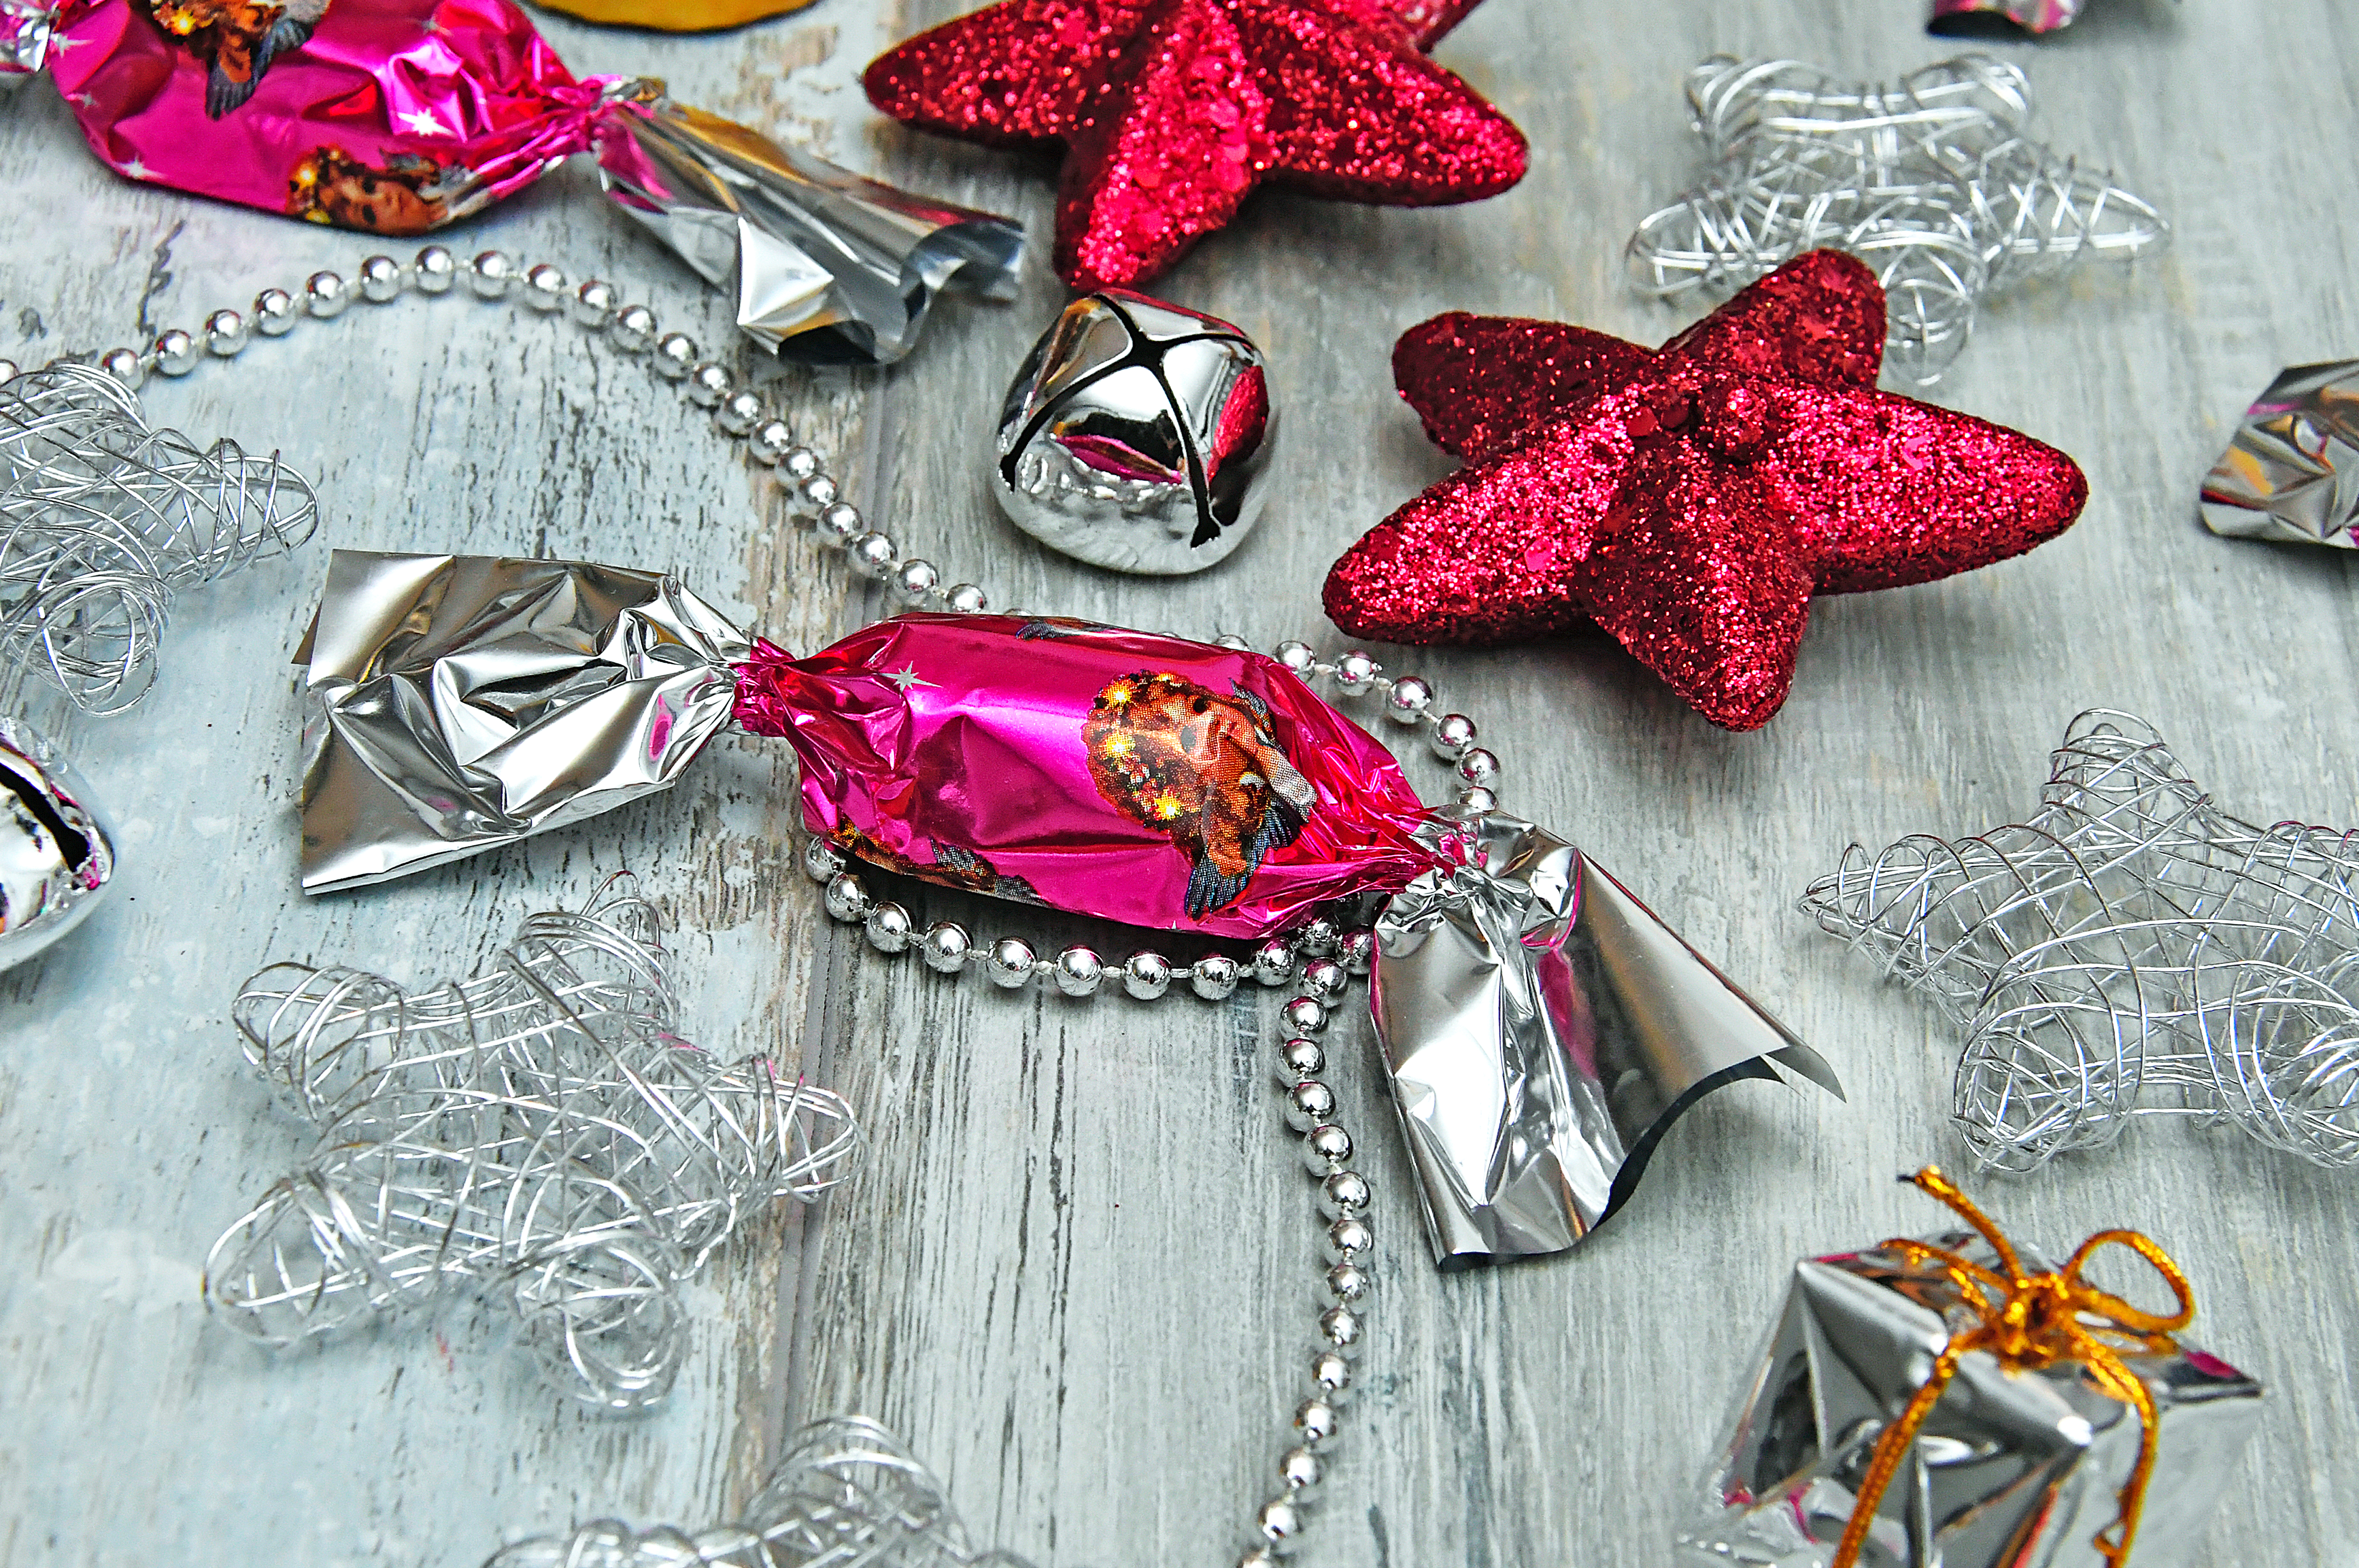
decoration, background, white, tree, color, holiday, isolated, red, ornament, new, decorations, winter, year, decorative, decor, celebration, fir, table, gift, pine, design, green, border, fashion accessory, jewellery